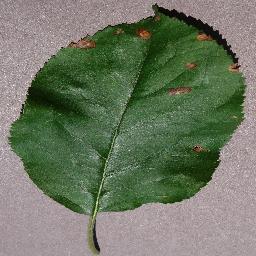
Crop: apple
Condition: black_rot